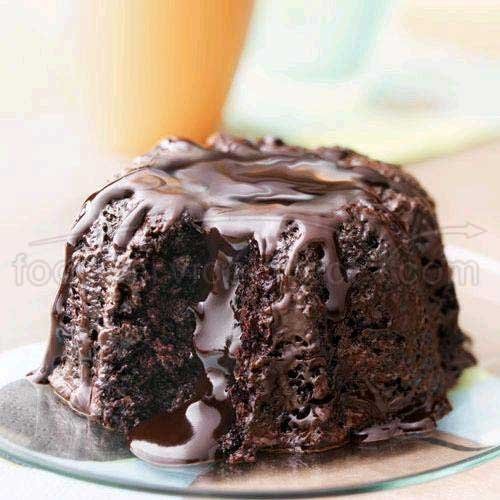
Item Name: Sweet Street Molten Chocolate Cake, 5 Ounce -- 36 per case.
Value: 36.0
Unit: Count

Price: 194.29